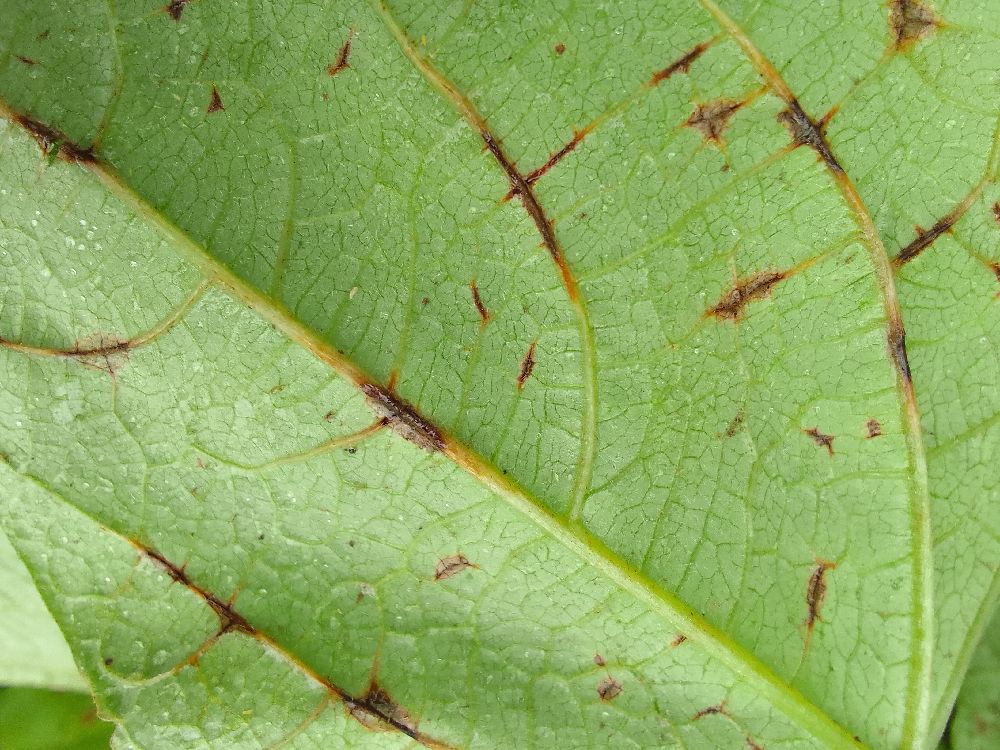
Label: anthracnose